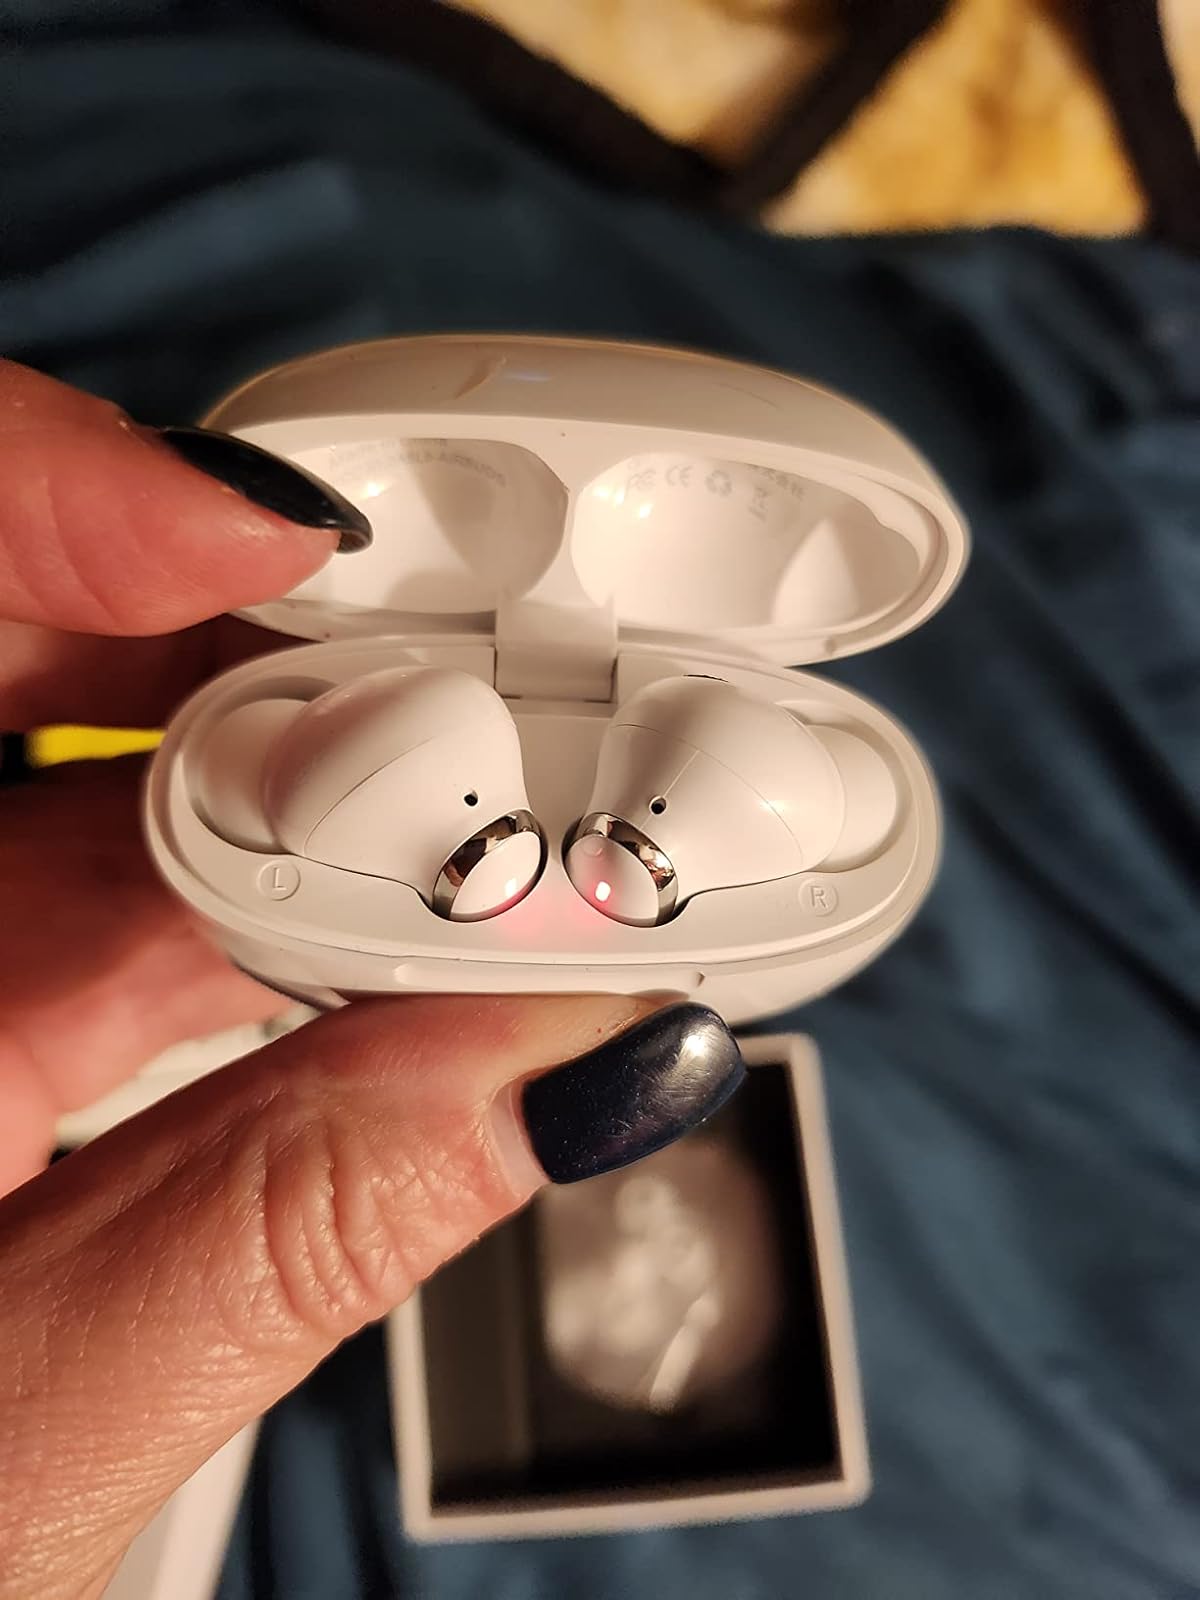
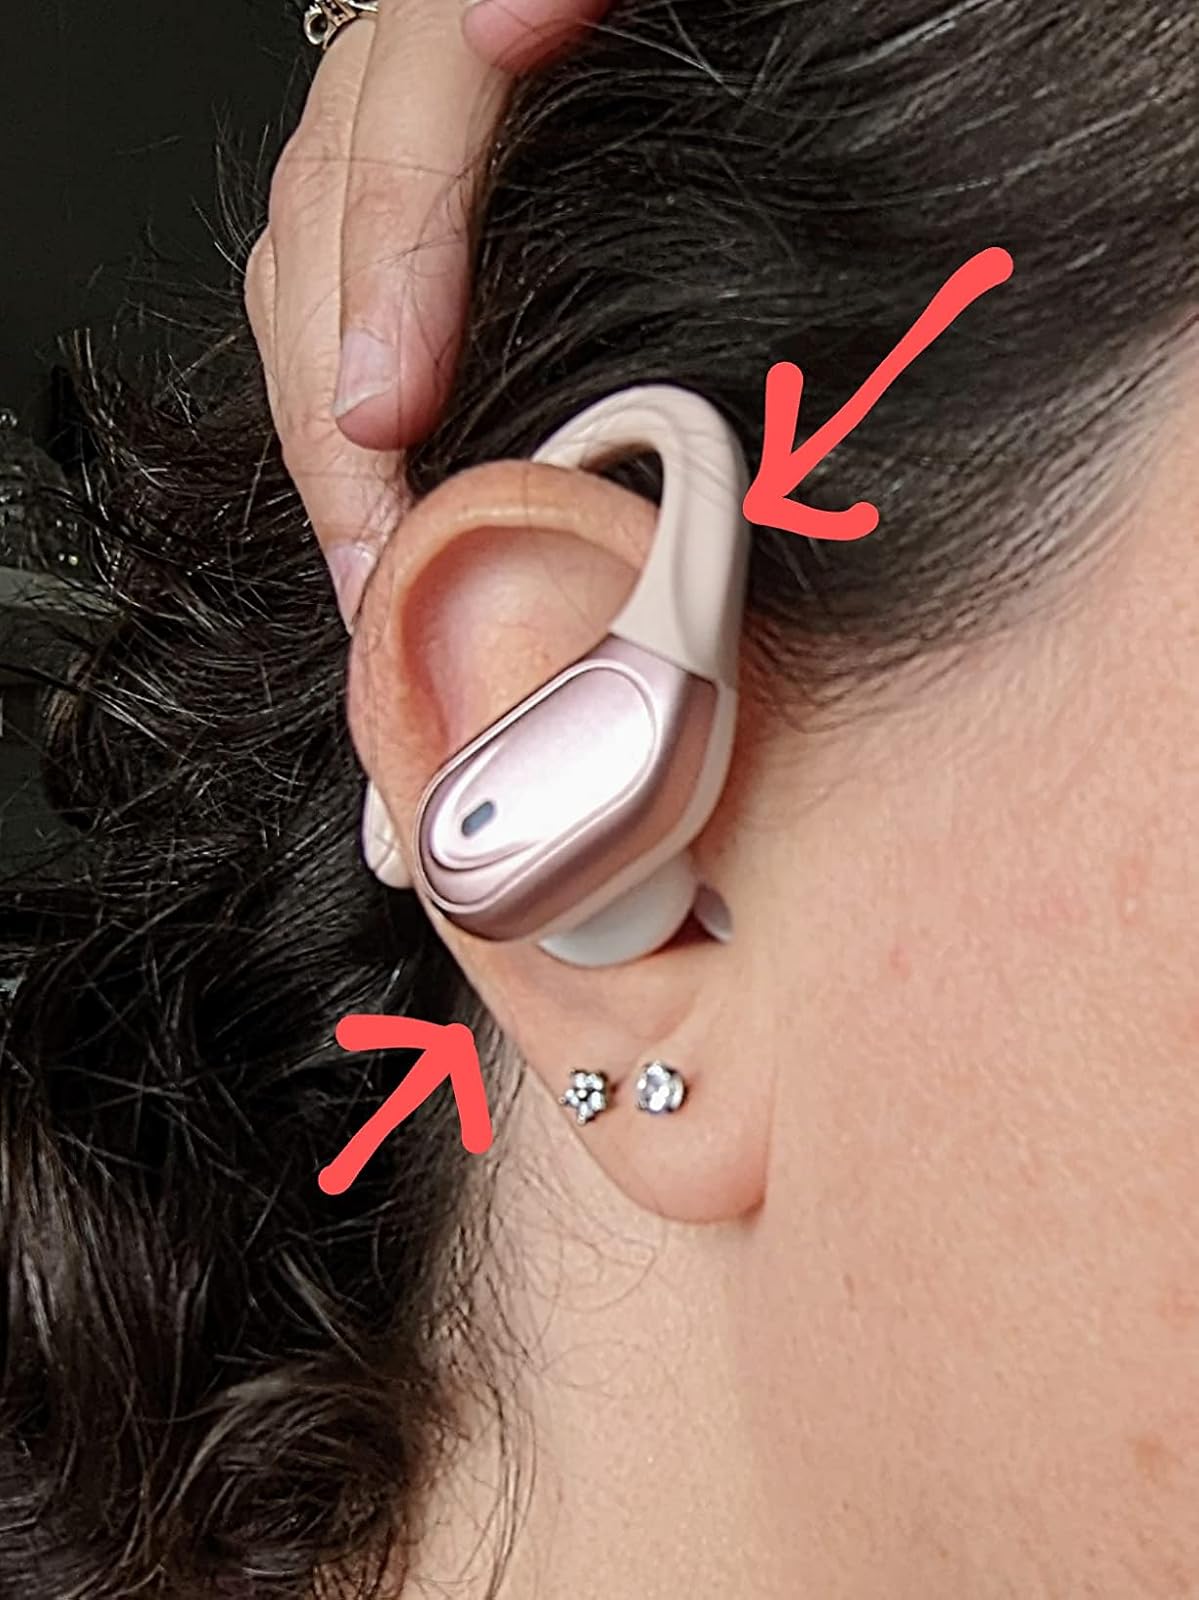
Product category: earbuds
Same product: no